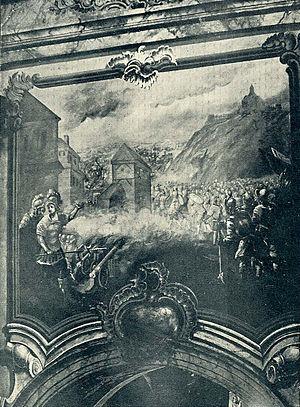
Mstsislaw, Mstislav ou Mstislavl, est une ville de la voblast de Moguilev, en Biélorussie, et le centre administratif du raïon de Mstsislaw. Sa population s'élevait à 10 370 habitants en 2017. La ville est parfois surnommée la « petite Vilnius », ou la « Souzdal biélorusse ».